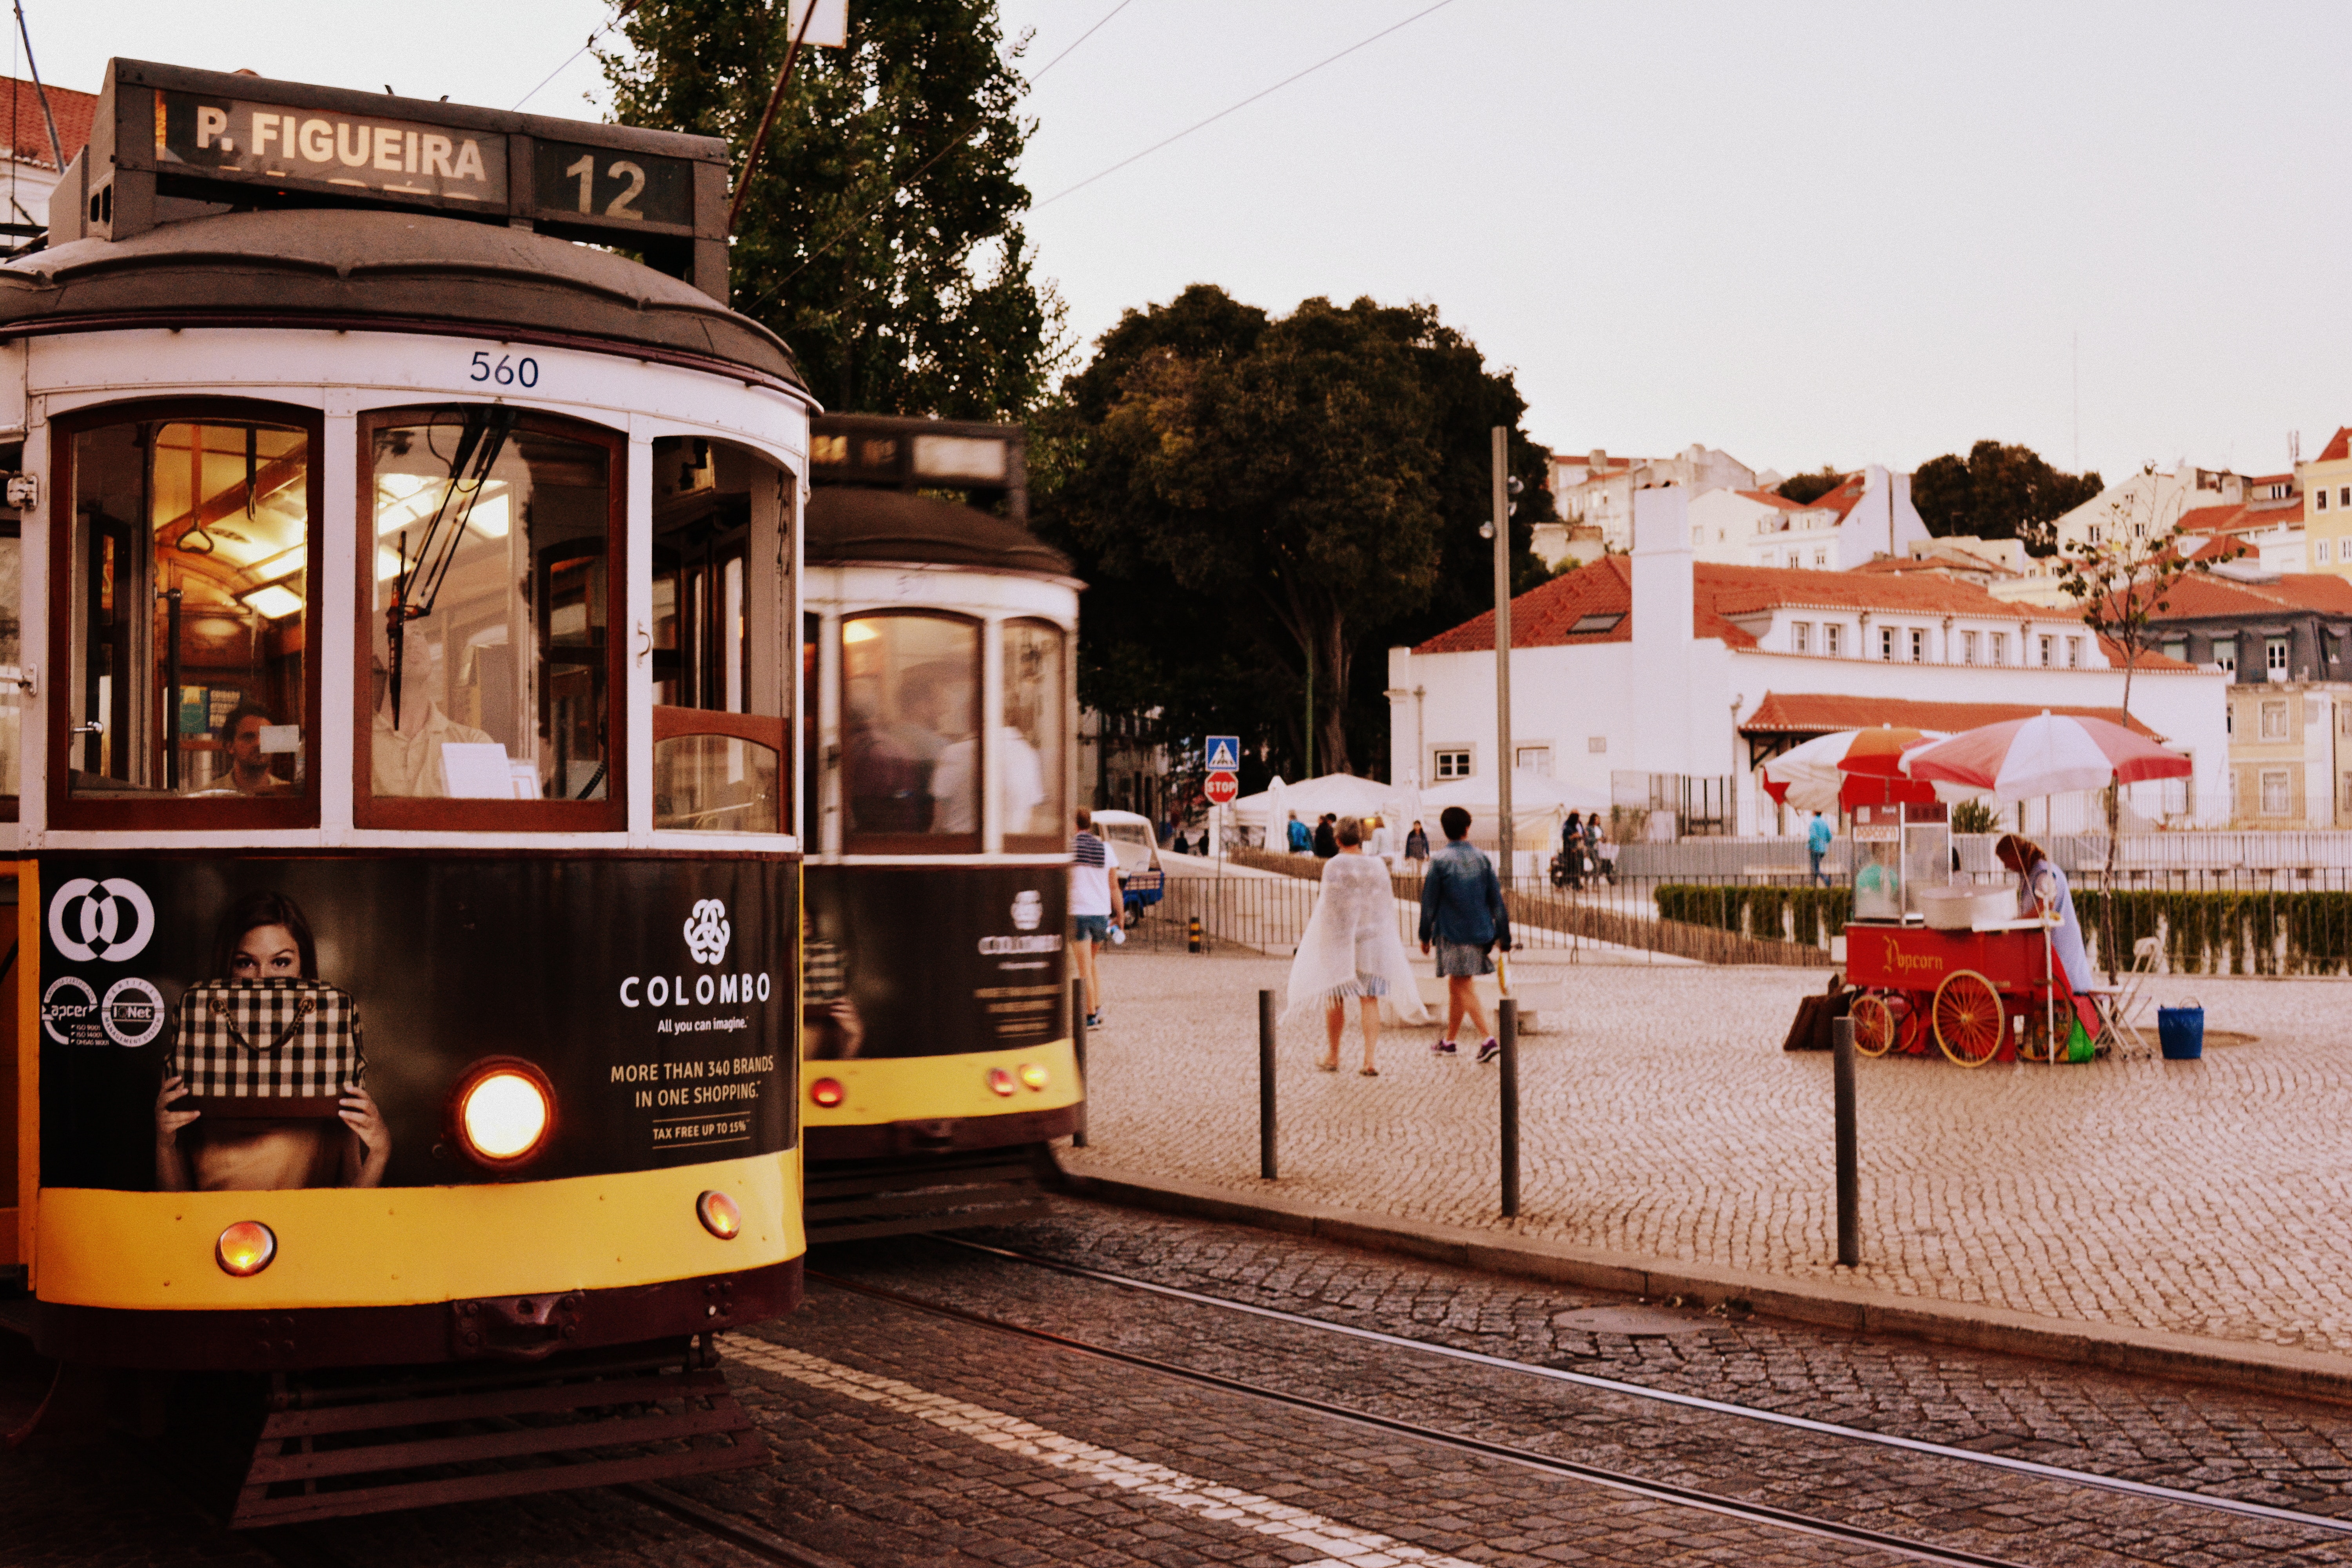
transport, vehicle, mode of transport, tram, cable car, town, public transport, sky, tree, street, track, tourism, car, city, rolling stock, train, rolling, travel, evening